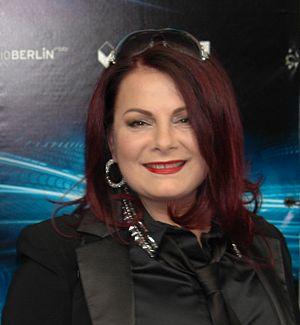
Marianne Rosenberg, née le 10 mars 1955 à Berlin-Lankwitz, est une célèbre chanteuse allemande de pop et de schlager.